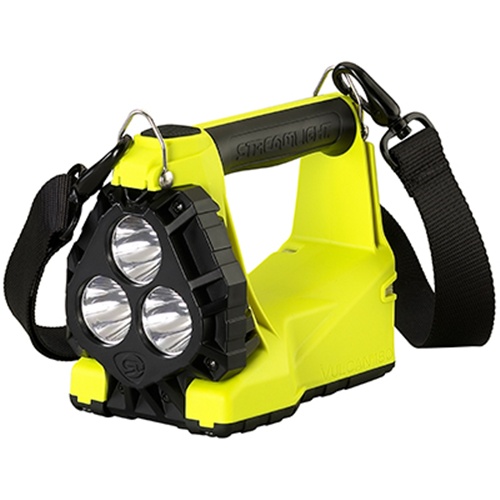
Vulcan 180 w/ Charger
Brand: Streamlight
Optimized electronics provide regulated intensity Rubberized cushioned grip handle designed for easy hand off Quick install charge rack fits same foot print as LiteBox and Vulcan series Lightweight and portable, the Vulcan 180 is designed to burn brighter and run longer to keep you covered on the job site. This rechargeable, waterproof lantern has a 180 degree tilting head which allows you to direct the light where you need it. Three LEDs bring you extreme brightness along with two blue taillight LEDs for visibility from behind. table.productattributes, .productattributes td { border-bottom: 1px solid #ddd; border-collapse: collapse; padding: 2px; text-align: left; }
Category: Hardware > Tools > Flashlights & Headlamps > Flashlights > Lanterns